Maximum Velocity (V-Max)

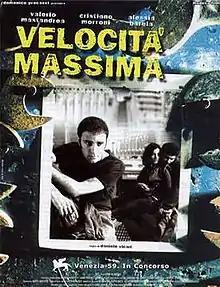

Maximum Velocity (V-Max) is a 2002 Italian drama film directed by Daniele Vicari. It entered the competition at the 59th Venice International Film Festival.